Kuršumlija

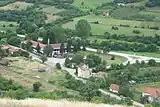
Stone church in "Rudare"

There are many historical sights in Kuršumlija from that era: Mara Tower, Ivan Tower, and many medieval churches. The name in that period was Bele Crkve (White Churches) and Toplica. After the invasion by the Ottoman Empire in the 14th century, the Ottomans gave the town its current name, simply by translating the old name, Bele Crkve (White Churches). During Ottoman rule, Kuršumlija was part of the Sanjak of Niš.